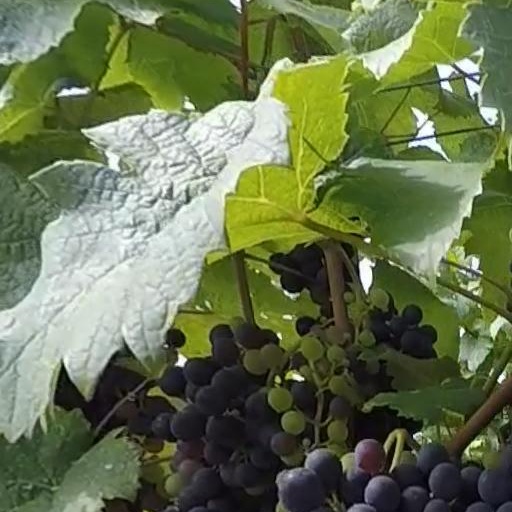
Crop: grape